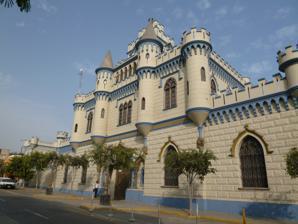
Building: Rospigliosi Castle
Country: Peru
Year built: 1929
Landmark and museum in Lima, Peru Rospigliosi Castle General information Architectural style Gothic Address Jr. Manuel del Pino 488, Santa Beatriz , Lima Coordinates 12°04′42″S 77°01′59″W / 12.07843°S 77.03303°W / -12.07843; -77.03303 Year(s) built 1929 Inaugurated December 15, 1959 (museum) Rospigliosi Castle ( Spanish : Castillo Rospigliosi ) is a castle and museum in the neighbourhood of Santa Beatriz in Lima District , Lima , Peru . Since 1959, part of the castle is occupied by the Aeronautical Museum of Peru ( Spanish : Museo Aeronáutico del Perú ), previously housed at Las Palmas Air Base . History The castle was built in 1929, under the government of Augusto B. Leguía , its construction promoted by Dr. Carlos Rospigliosi Vigil [ es ] (a descendant of the Italian Rospigliosi family ). An urban legend claims that the castle was built by Rospigliosi in order to host King Alfonso XIII during his visit to Peru, with him even requesting the local authorities that he be allowed to build a moat surrounding it to justify the drawbridge that was initially part of the castle's design, which was denied. The legend concludes that as the castle's construction was coming to an end, the political revolution that caused the establishment of a republic in Spain put an end to the King's planned visit, and the doctor was forced to use the castle as his residence. Peruvian historian Juan Luis Orrego Penagos claims that, while Rospigliosi was very much eager with his project, his original intent had always been to use it as a family residence for his wife, son and himself. The Academy of Air Warfare [ es ] of the Peruvian Air Force subsequently occupied the castle's premises in 1949, which it has continued to operate in since, and the castle served as a filming location for movies of the era, such as Enzo Longhi's La Perricholi (1928), first screened at the Cine Colón . In 1959, the Aeronautical Museum of Peru was inaugurated in the castle's premises, whose collection includes items owned by aviators such as Jorge Chávez , Pedro Paulet and José Abelardo Quiñones . Another room features an exhibition dedicated to the Cenepa War . See also Friendship Park (Lima) , visited by King Juan Carlos I and Queen Sofía of Spain in 2001 References